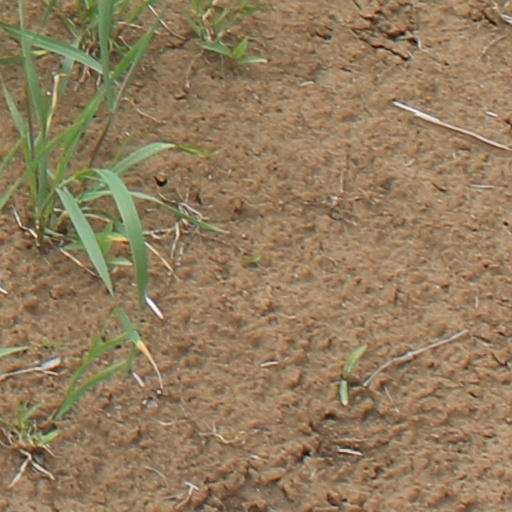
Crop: wheat